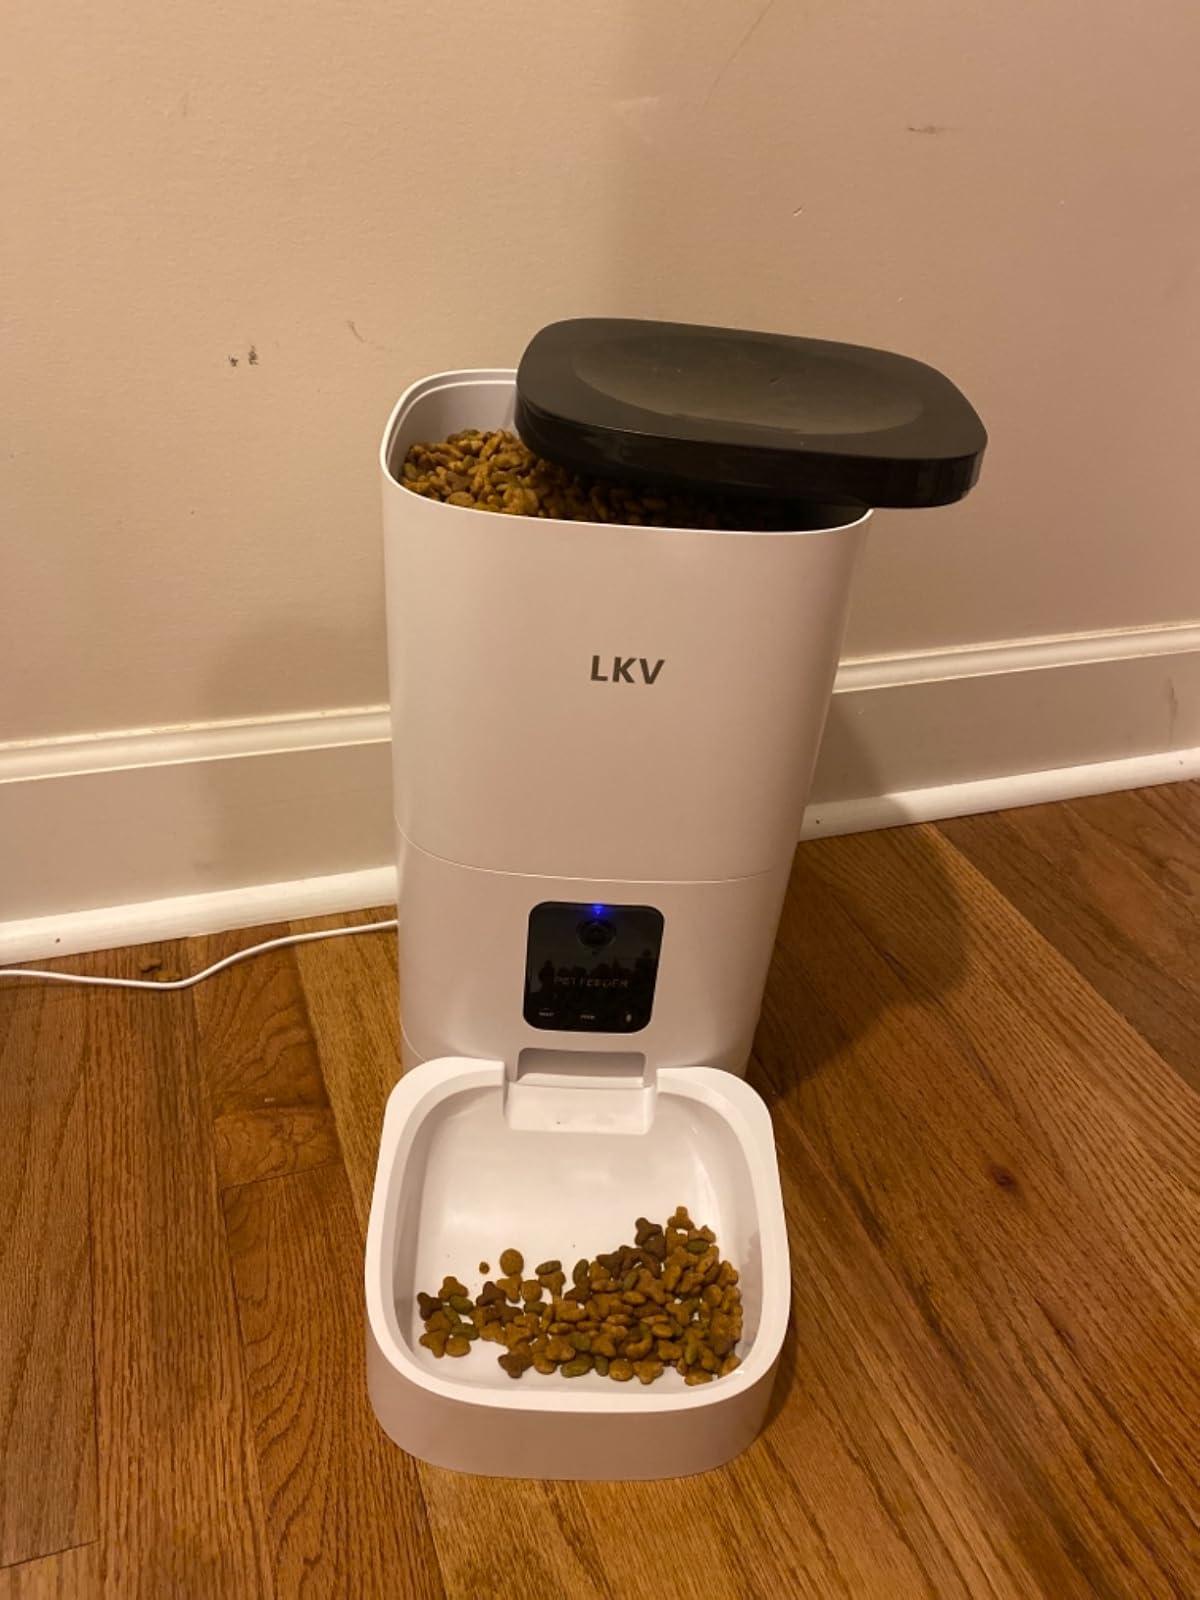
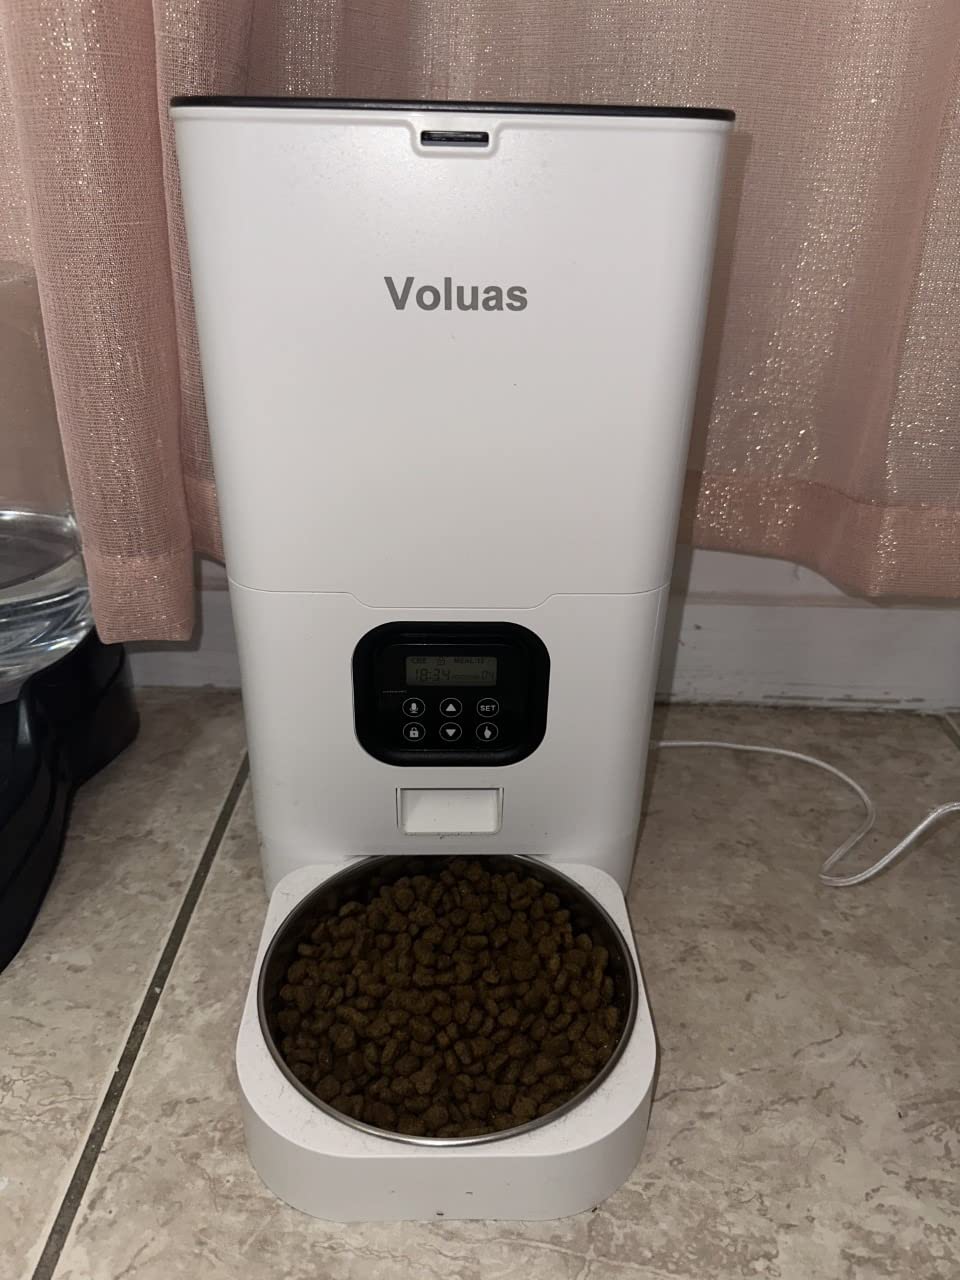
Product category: items_feeder
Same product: no